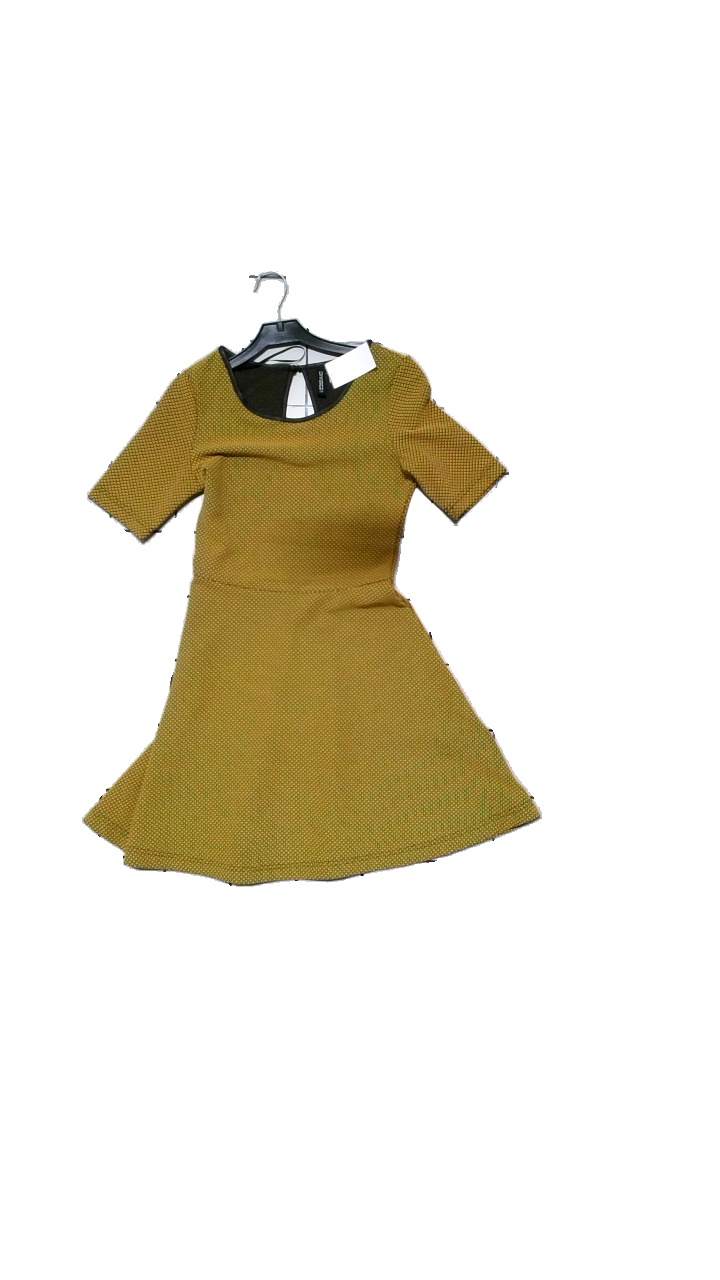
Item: Dress (Ladies)
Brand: H&m
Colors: Yellow, Black
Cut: Regular
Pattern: Geometric print
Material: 99% polyester, 1% elastane
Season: Autumn
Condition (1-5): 5
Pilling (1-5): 4
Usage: Reuse
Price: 50-100